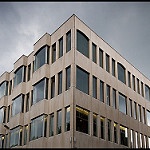
Scene: Outdoor